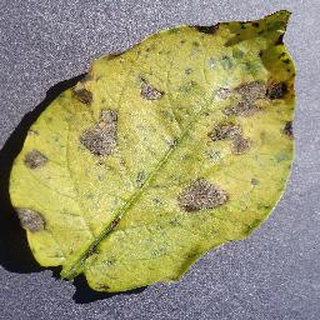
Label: potato_early_blight